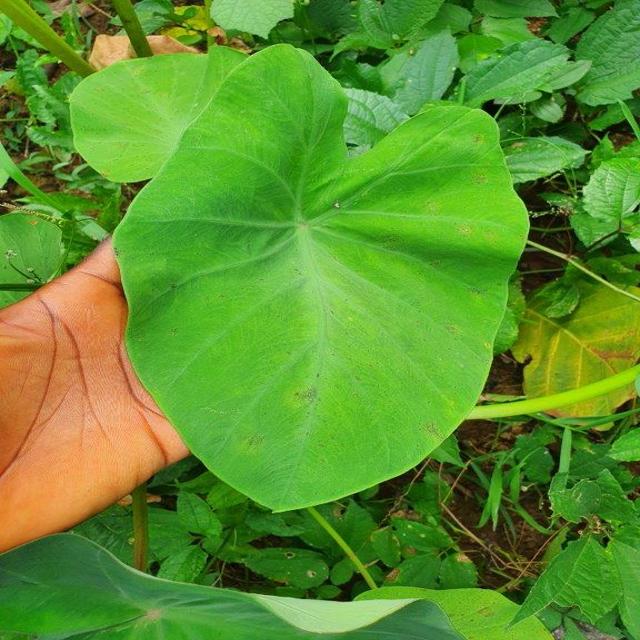
Label: Healthy